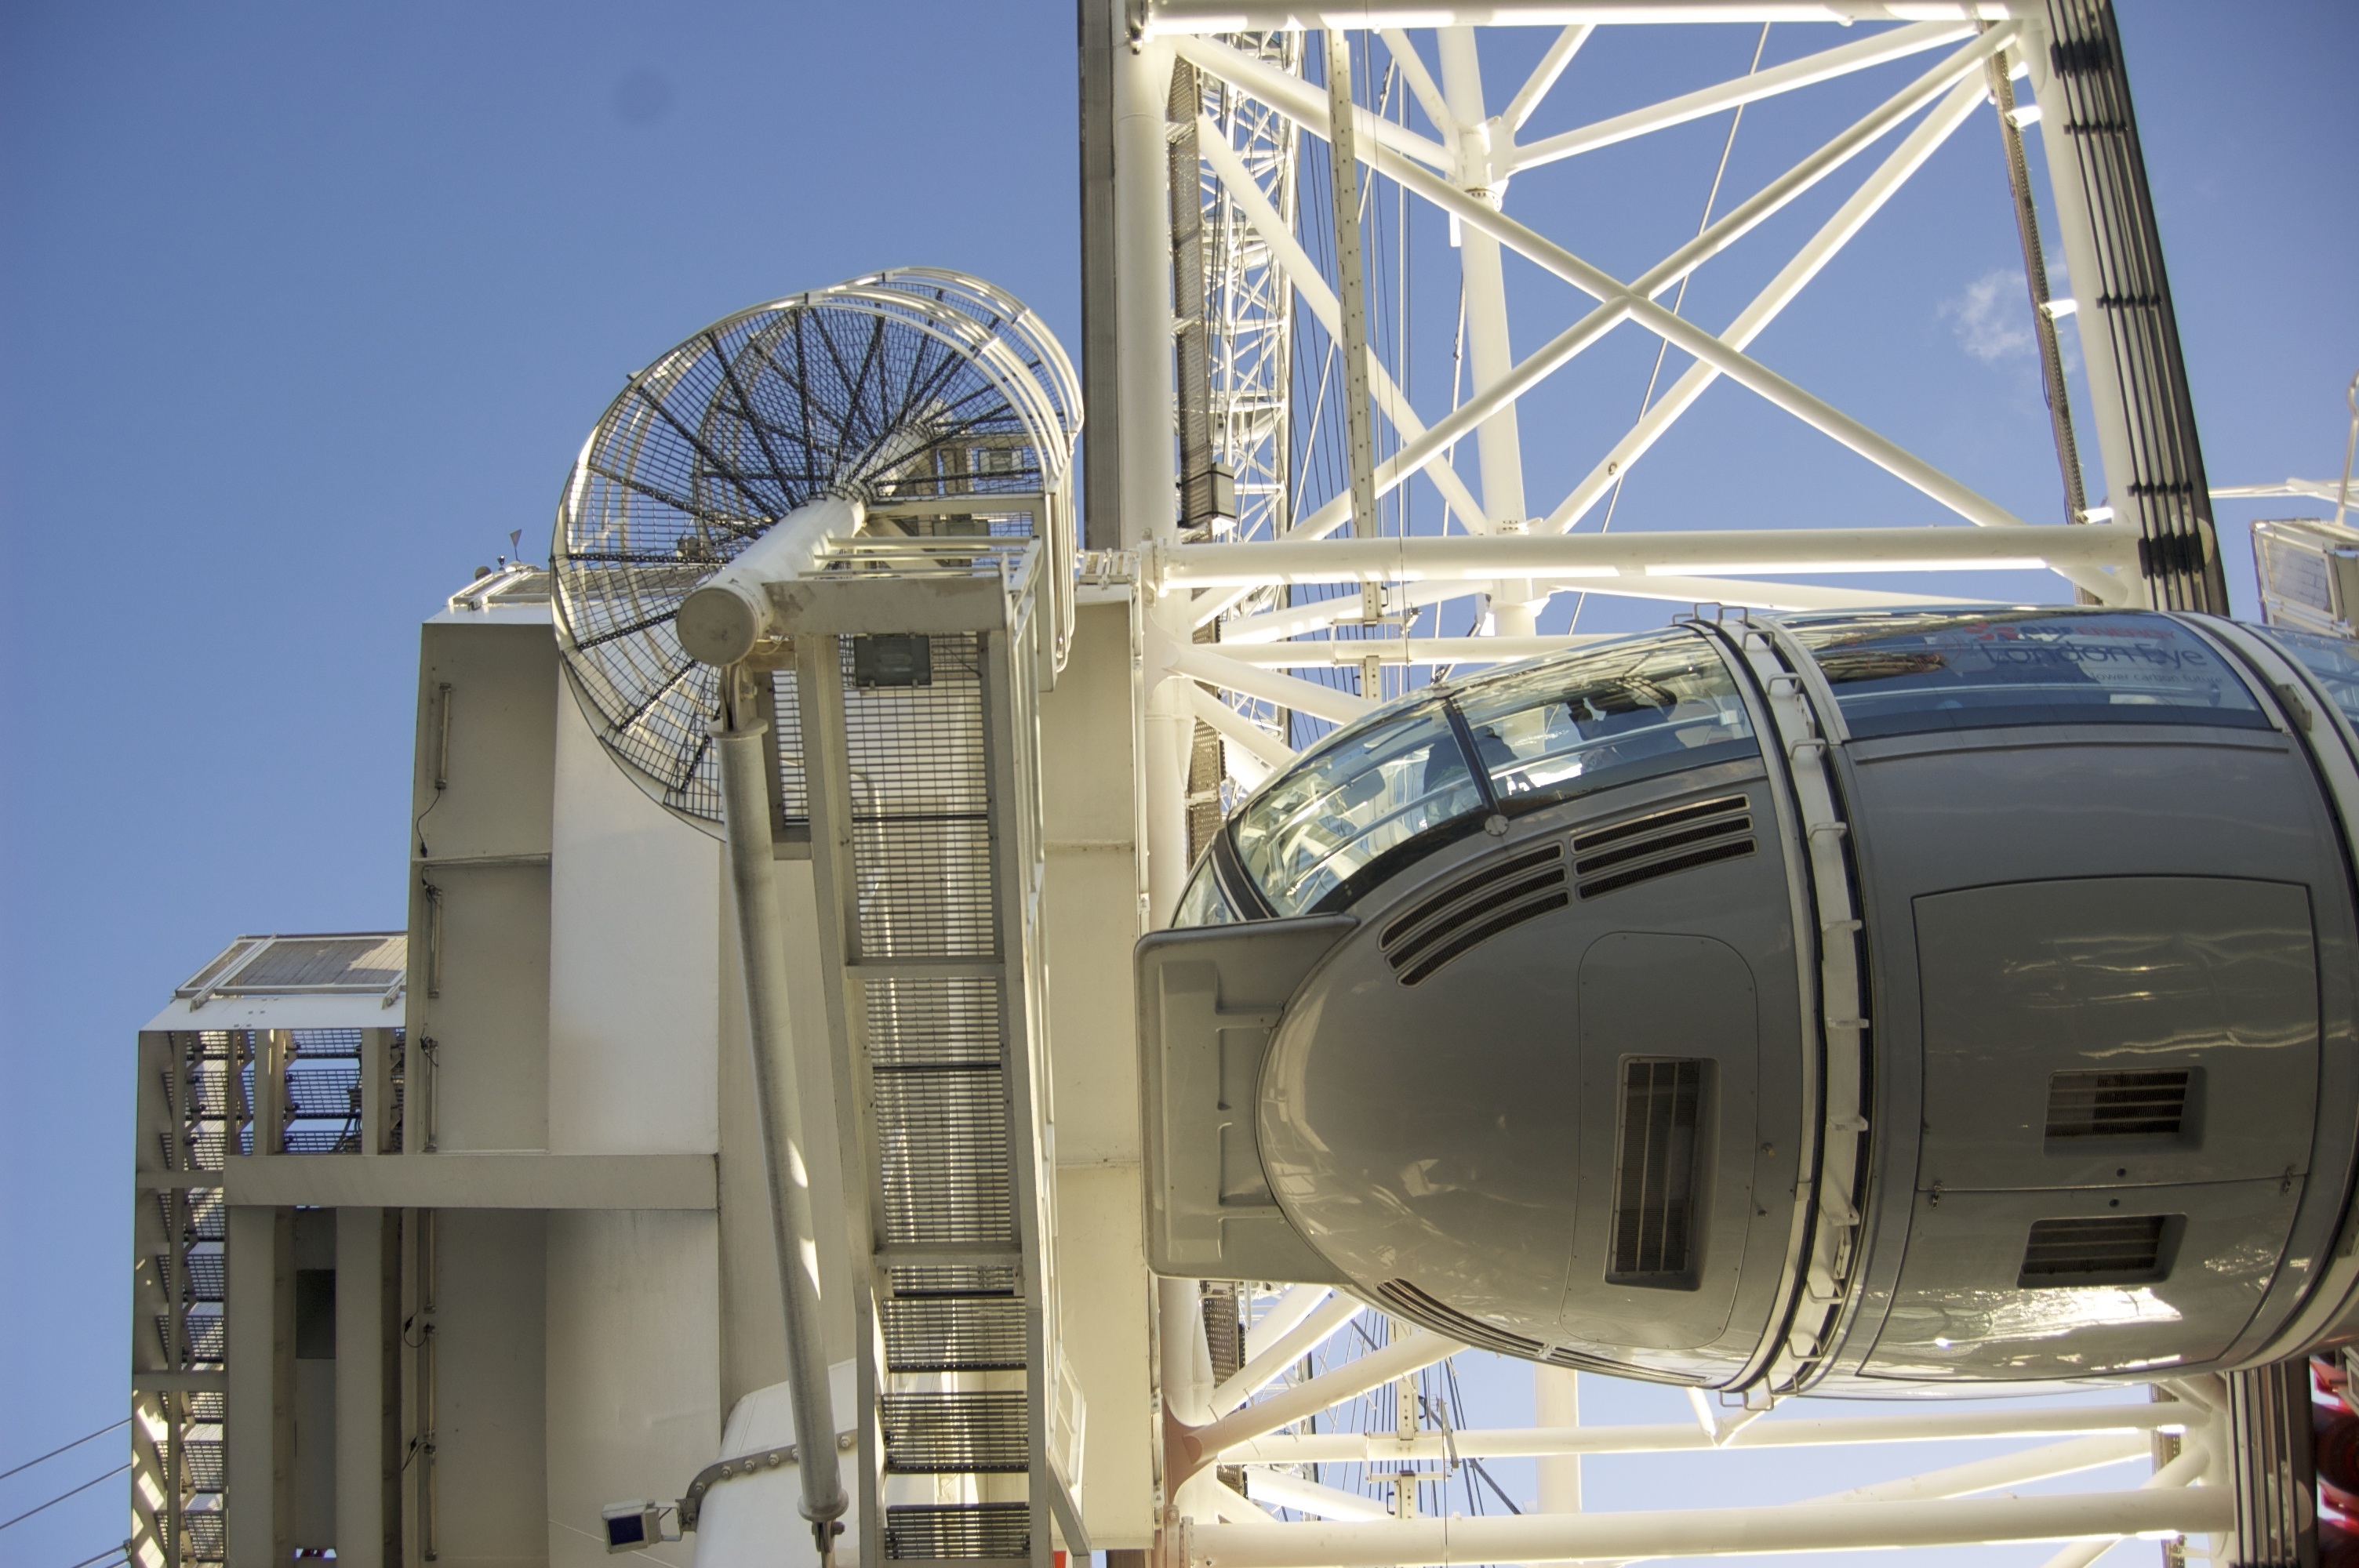
architecture, wheel, transport, vehicle, mast, london eye, industry, energy, london, tourist attraction, aircraft engine